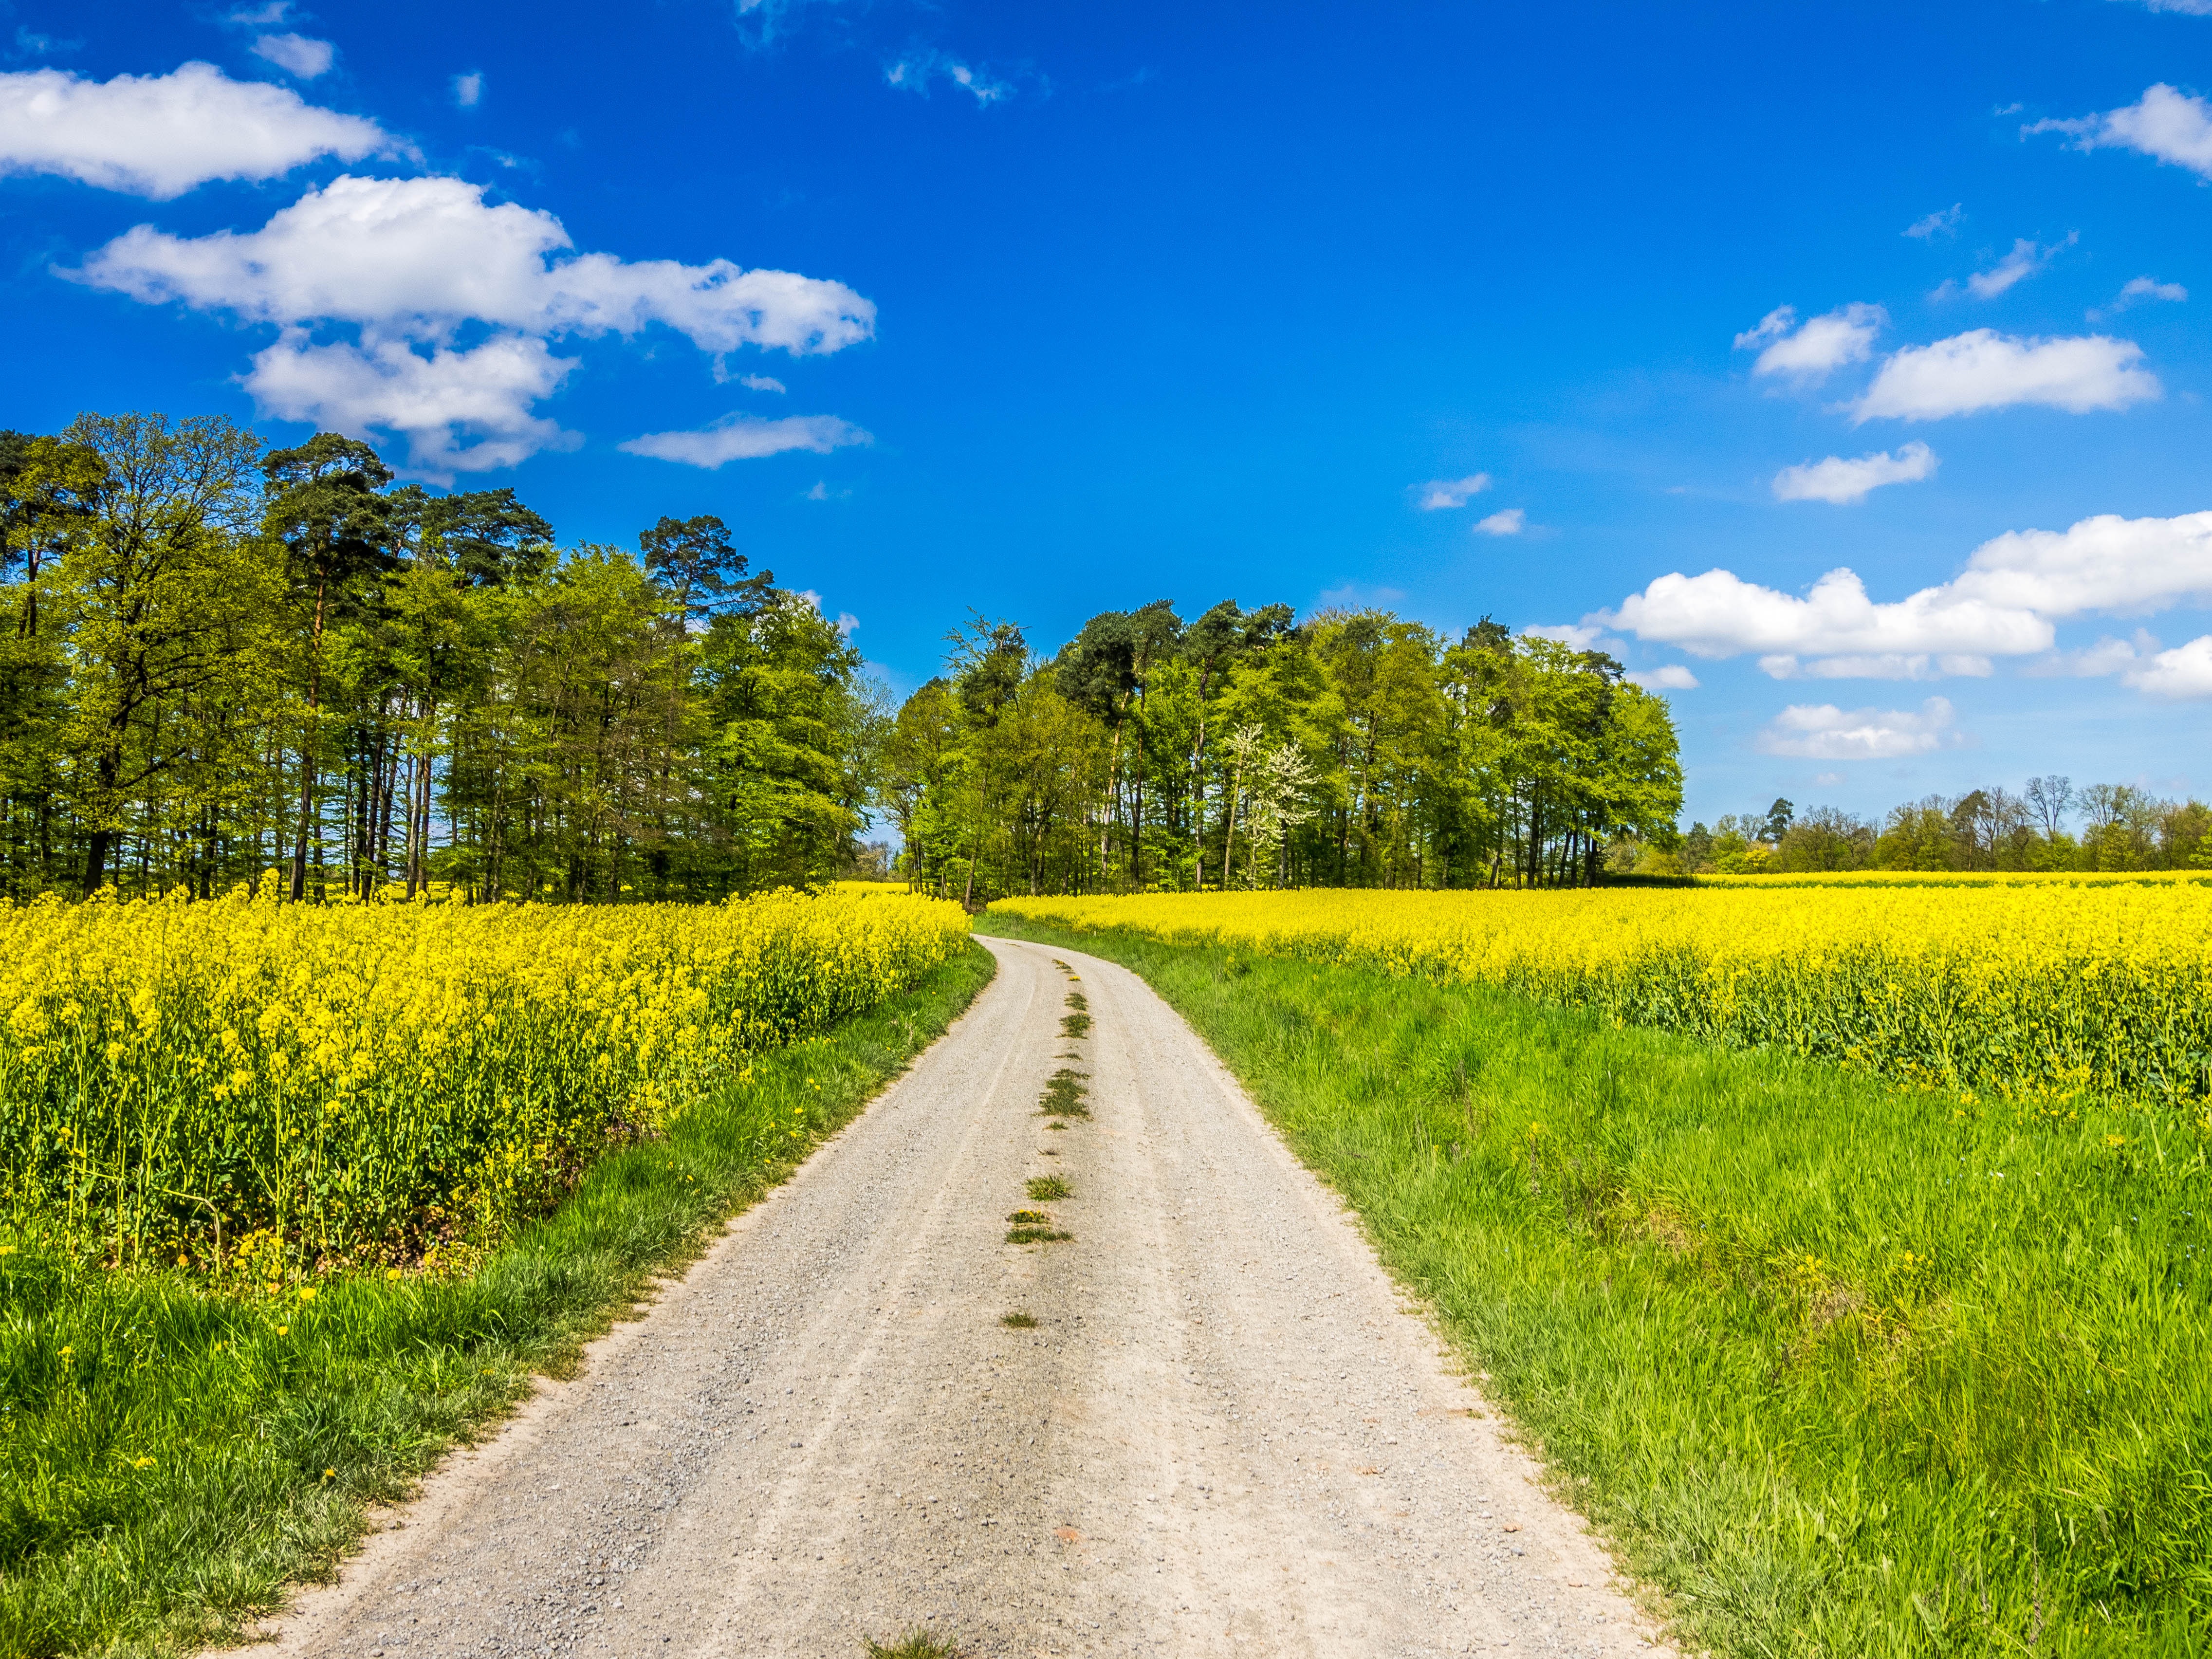
landscape, tree, nature, forest, grass, horizon, plant, sky, road, hiking, trail, field, farm, meadow, prairie, flower, spring, green, pasture, blue, yellow, agriculture, lane, plain, rapeseed, trees, clouds, grassland, germany, away, ecosystem, brassica, grasses, rural area, oilseed rape, flowering plant, rh n, grass family, land plant, mustard plant